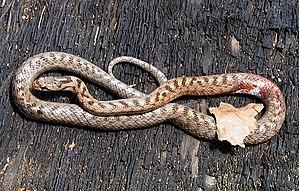
Coronella girondica, appelée en français Coronelle girondine ou Couleuvre bordelaise, est une espèce de serpents de la famille des Colubridae.